Sara Katharina de Bronovo

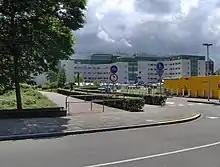
Ziekenhuis Bronovo hospital

The hospital was initially called Gravenhaagsche Diaconessen- Inrichting (The Hague Deaconesses’ Institute). The hospital is now well known for its association with the Dutch Royal family. The wards are named after family members and members of that family have been born at the hospital.